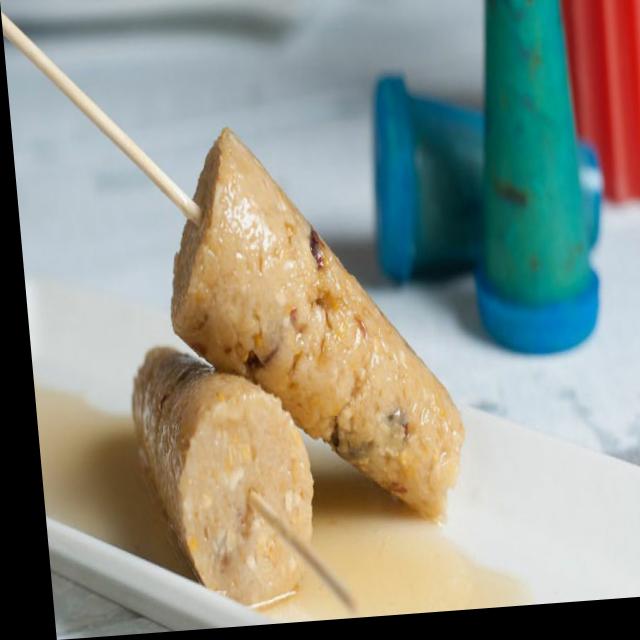
Dish: kulfi